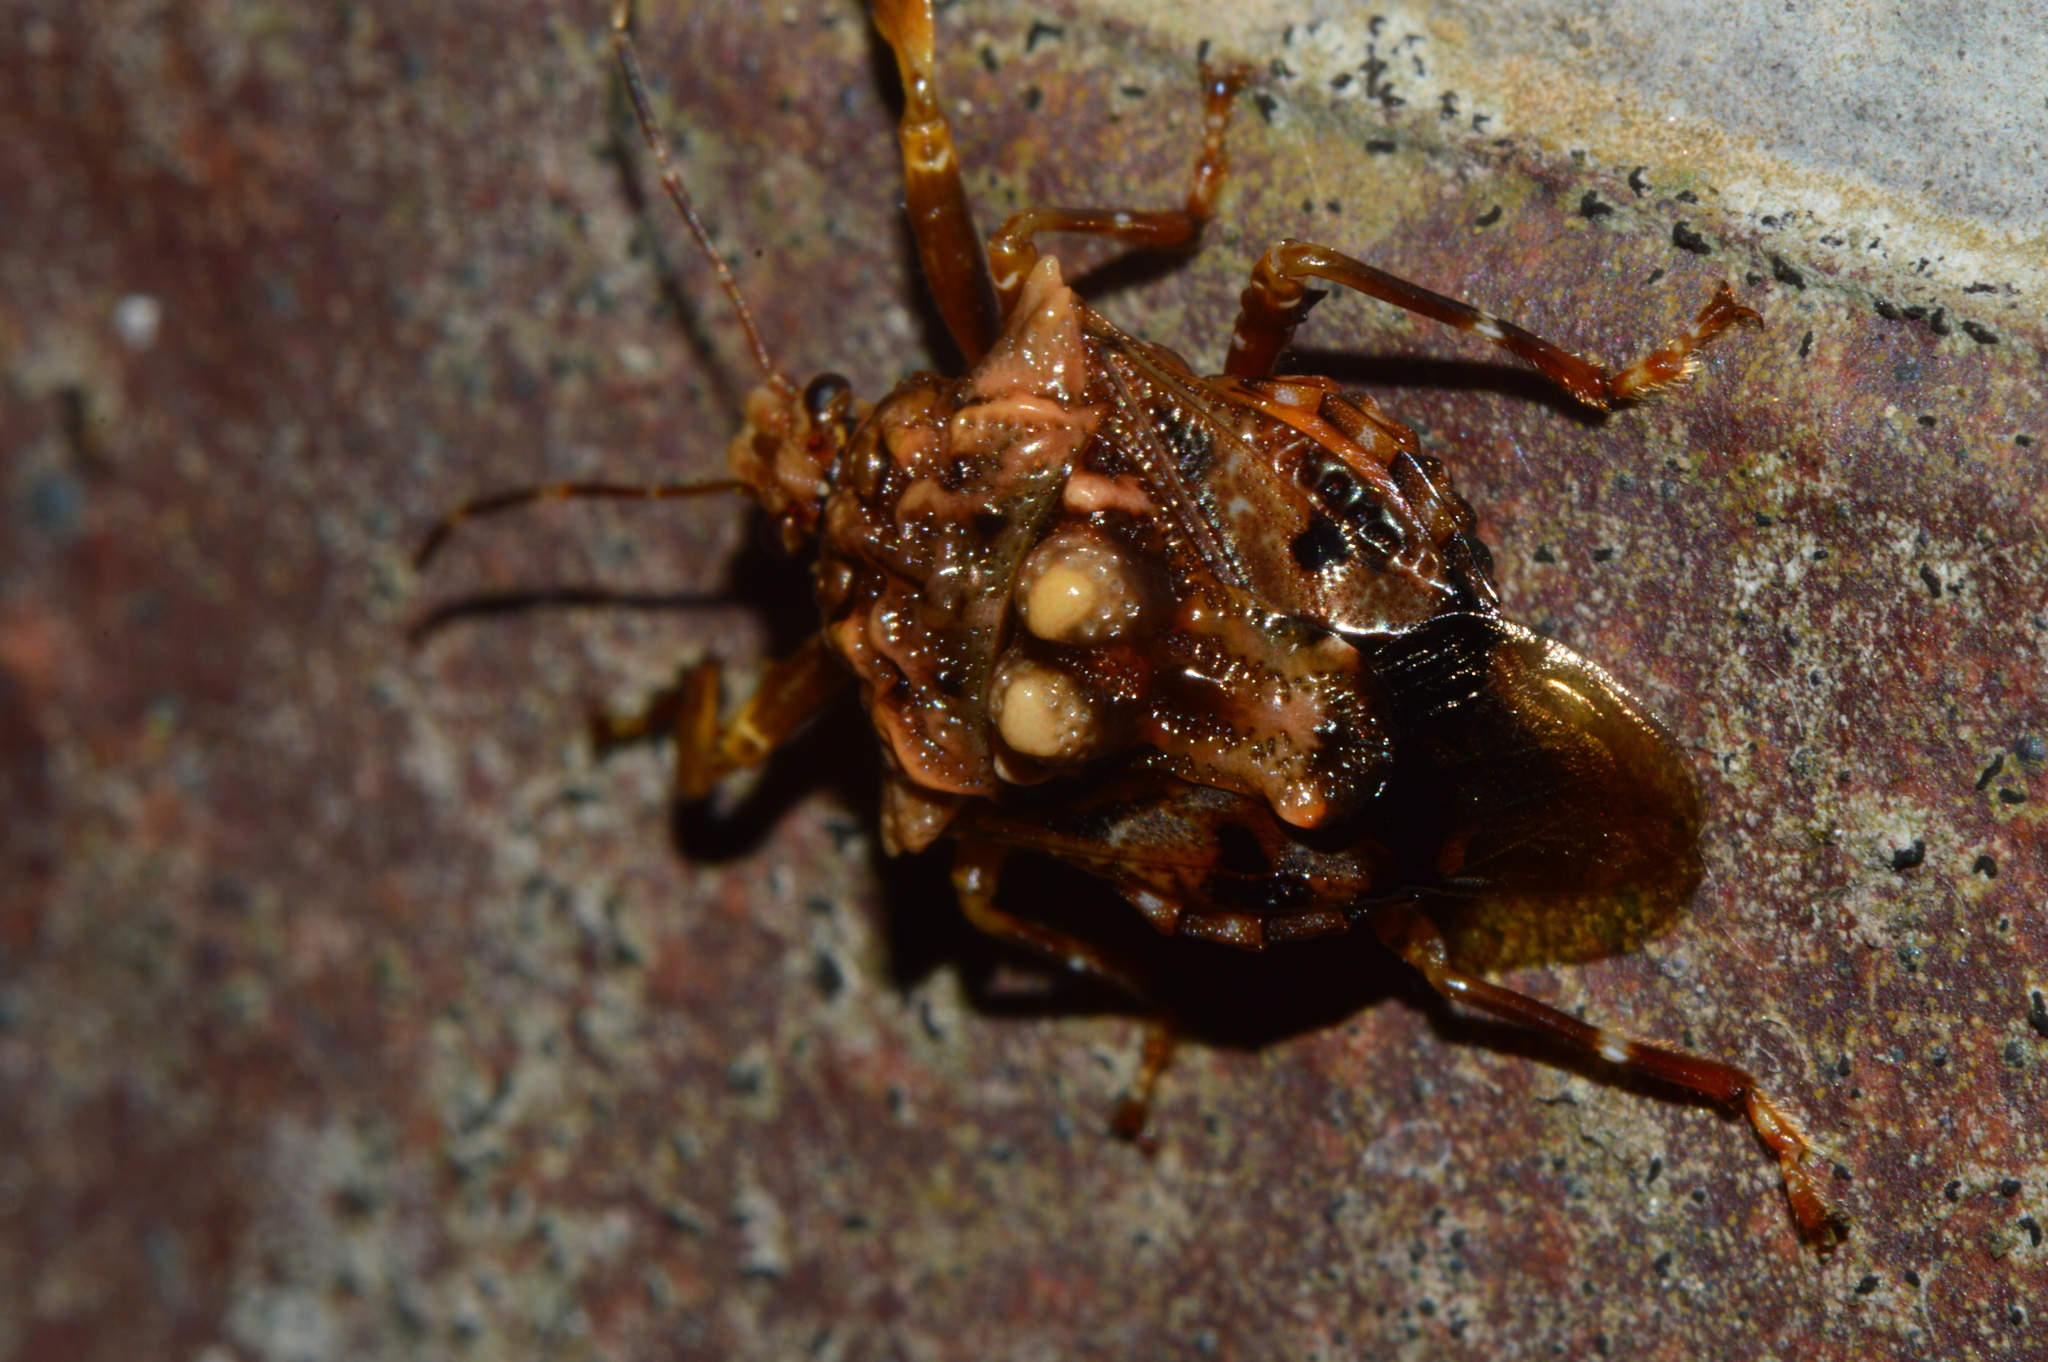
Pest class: stink_bug